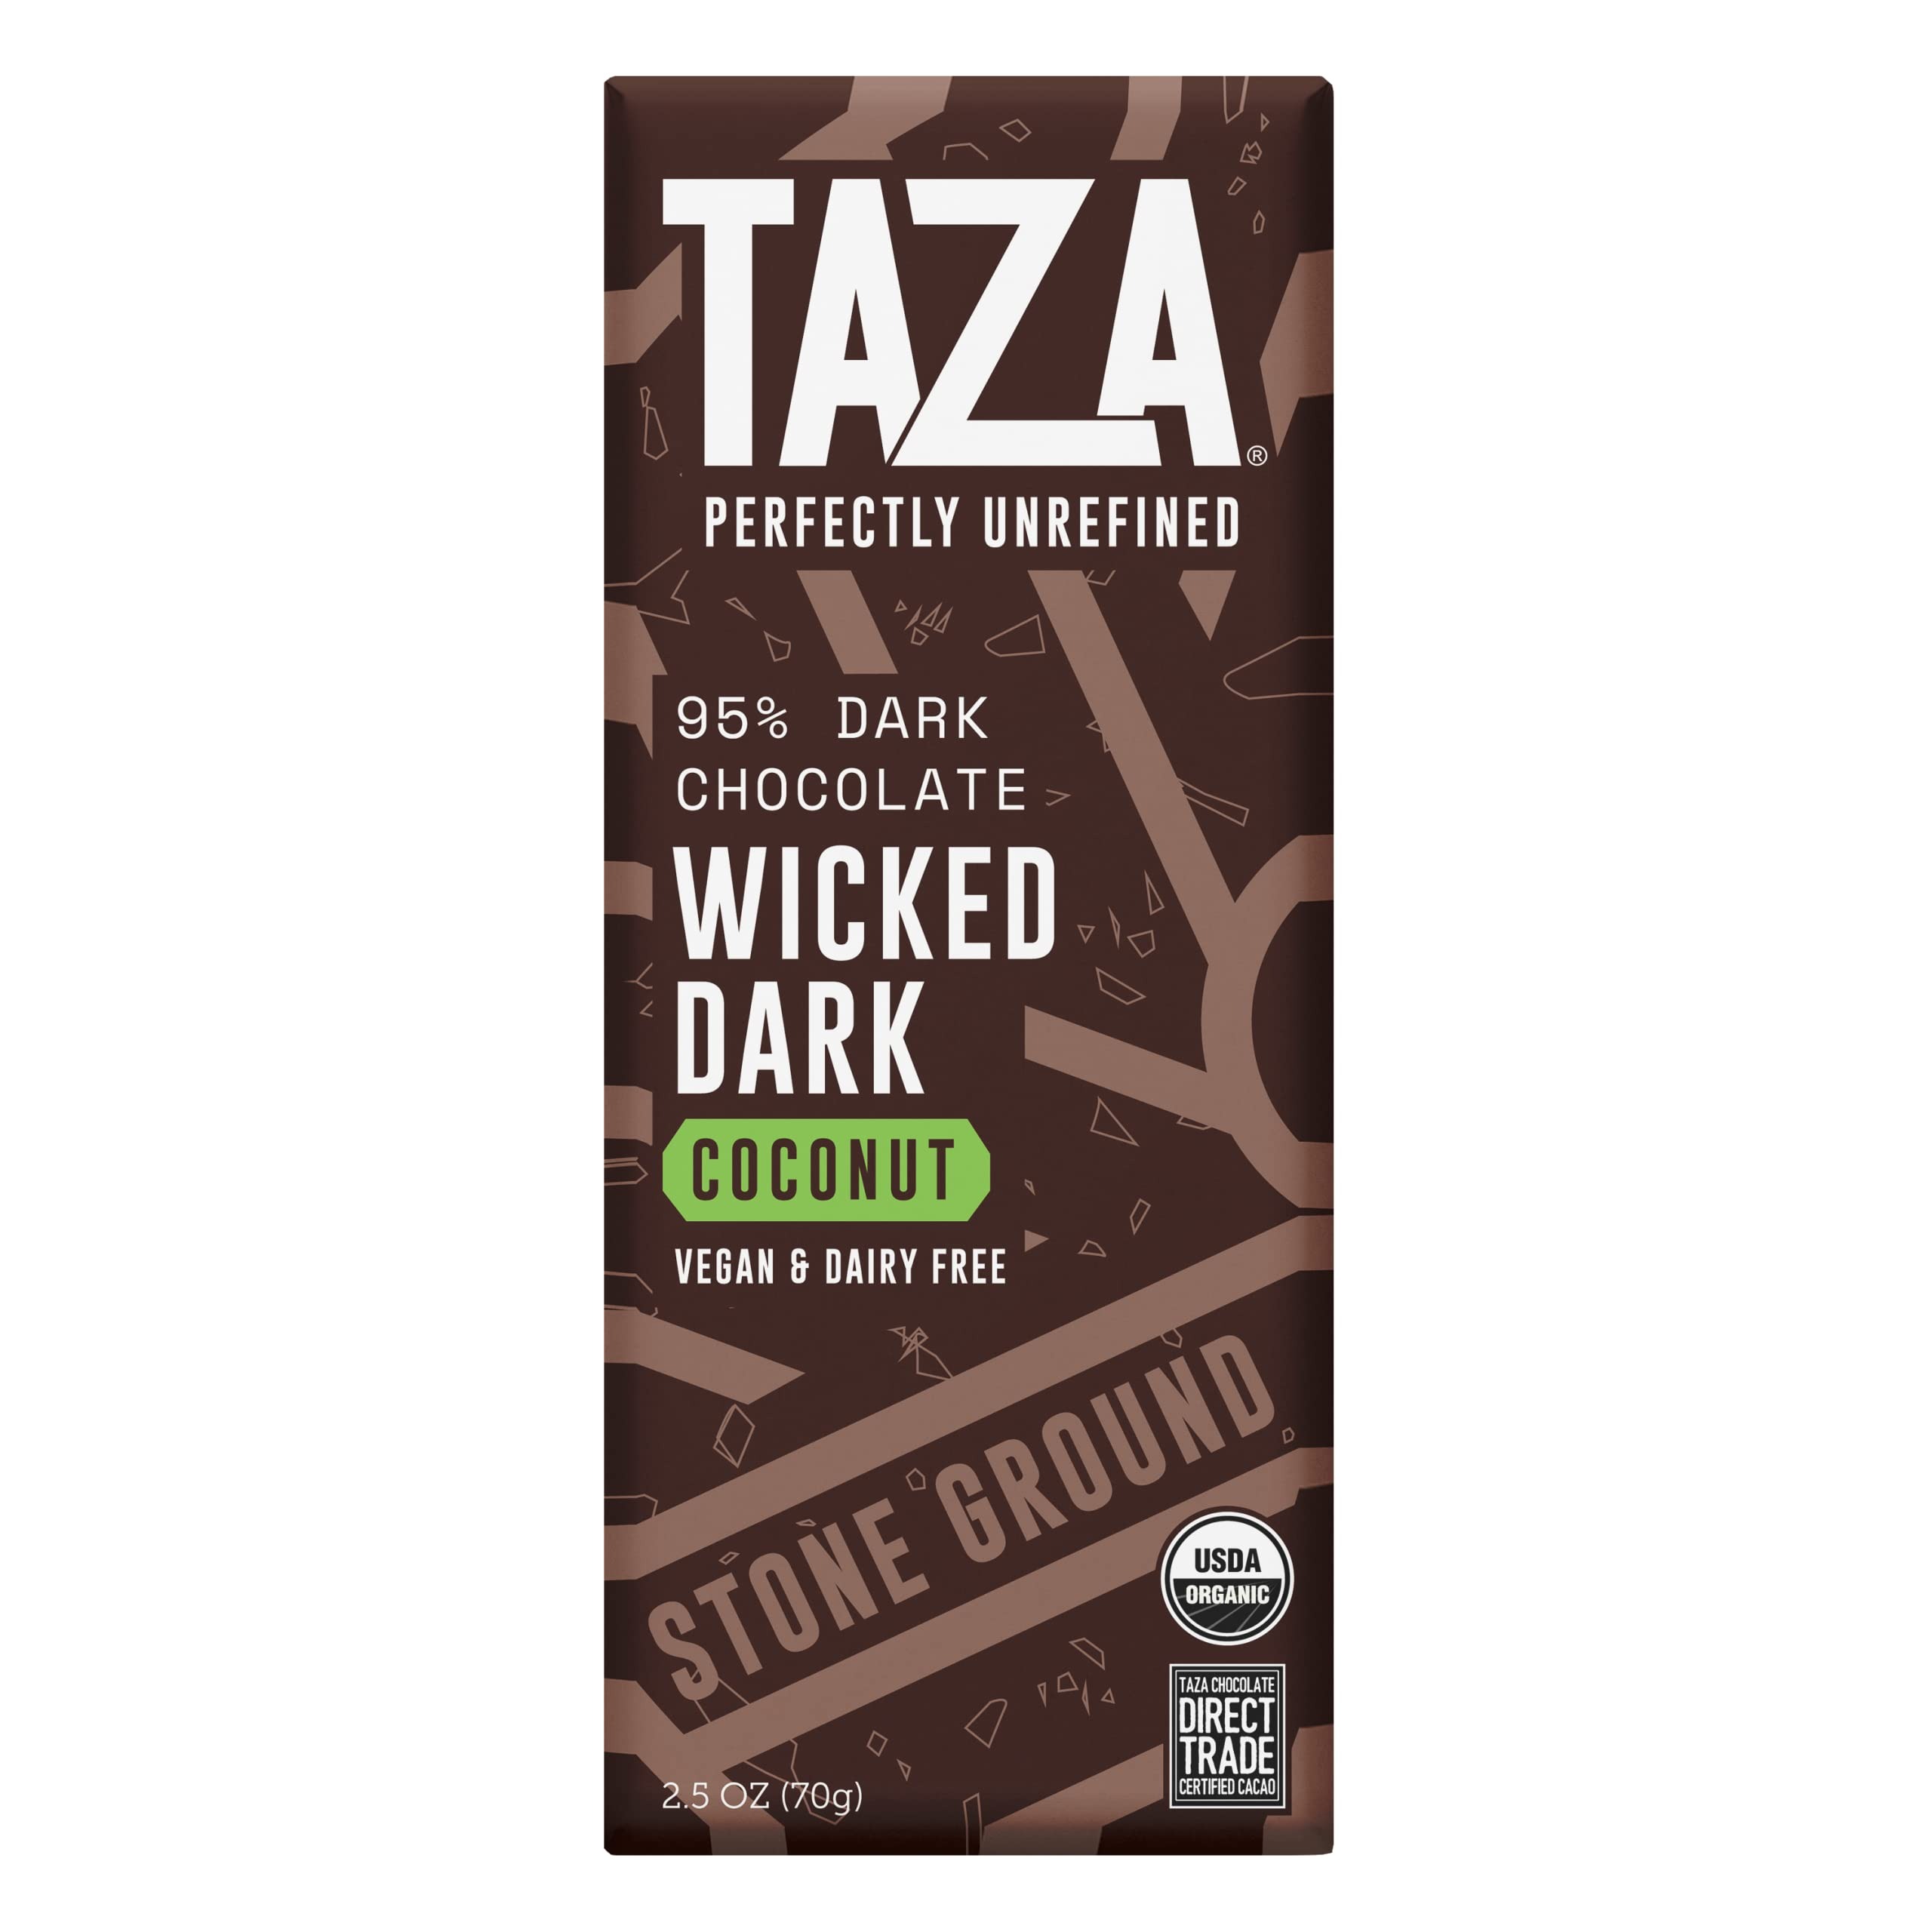
Item Name: Taza Chocolate Organic Amaze Bar 95% Stone Ground, Wicked Dark with Toasted Coconut, 2.5 Ounce (10 count)
Bullet Point 1: Contains (10) 2.5oz Wicked Dark Toasted Coconut (95%) Chocolate Bars
Bullet Point 2: Inspired by our passion for Mexican chocolate traditions, we hand-carve granite millstones to make these rustic organic dark Mexican style chocolate discs bursting with bright tastes and bold textures; Enjoy as a hot or iced chocolate beverage
Bullet Point 3: Certified USDA Organic, Non-GMO Project Verified, Kosher Certified, and Direct Trade to ensure quality and transparency for all
Bullet Point 4: All-Natural, Gluten-Free, Dairy-Free, Soy-Free, and Vegan
Bullet Point 5: We make our perfectly unrefined, stone ground chocolate from bean to bar at our Somerville, MA chocolate factory using traditional Mexican stone mills to grind our cacao
Value: 25.0
Unit: Ounce

Price: 65.36